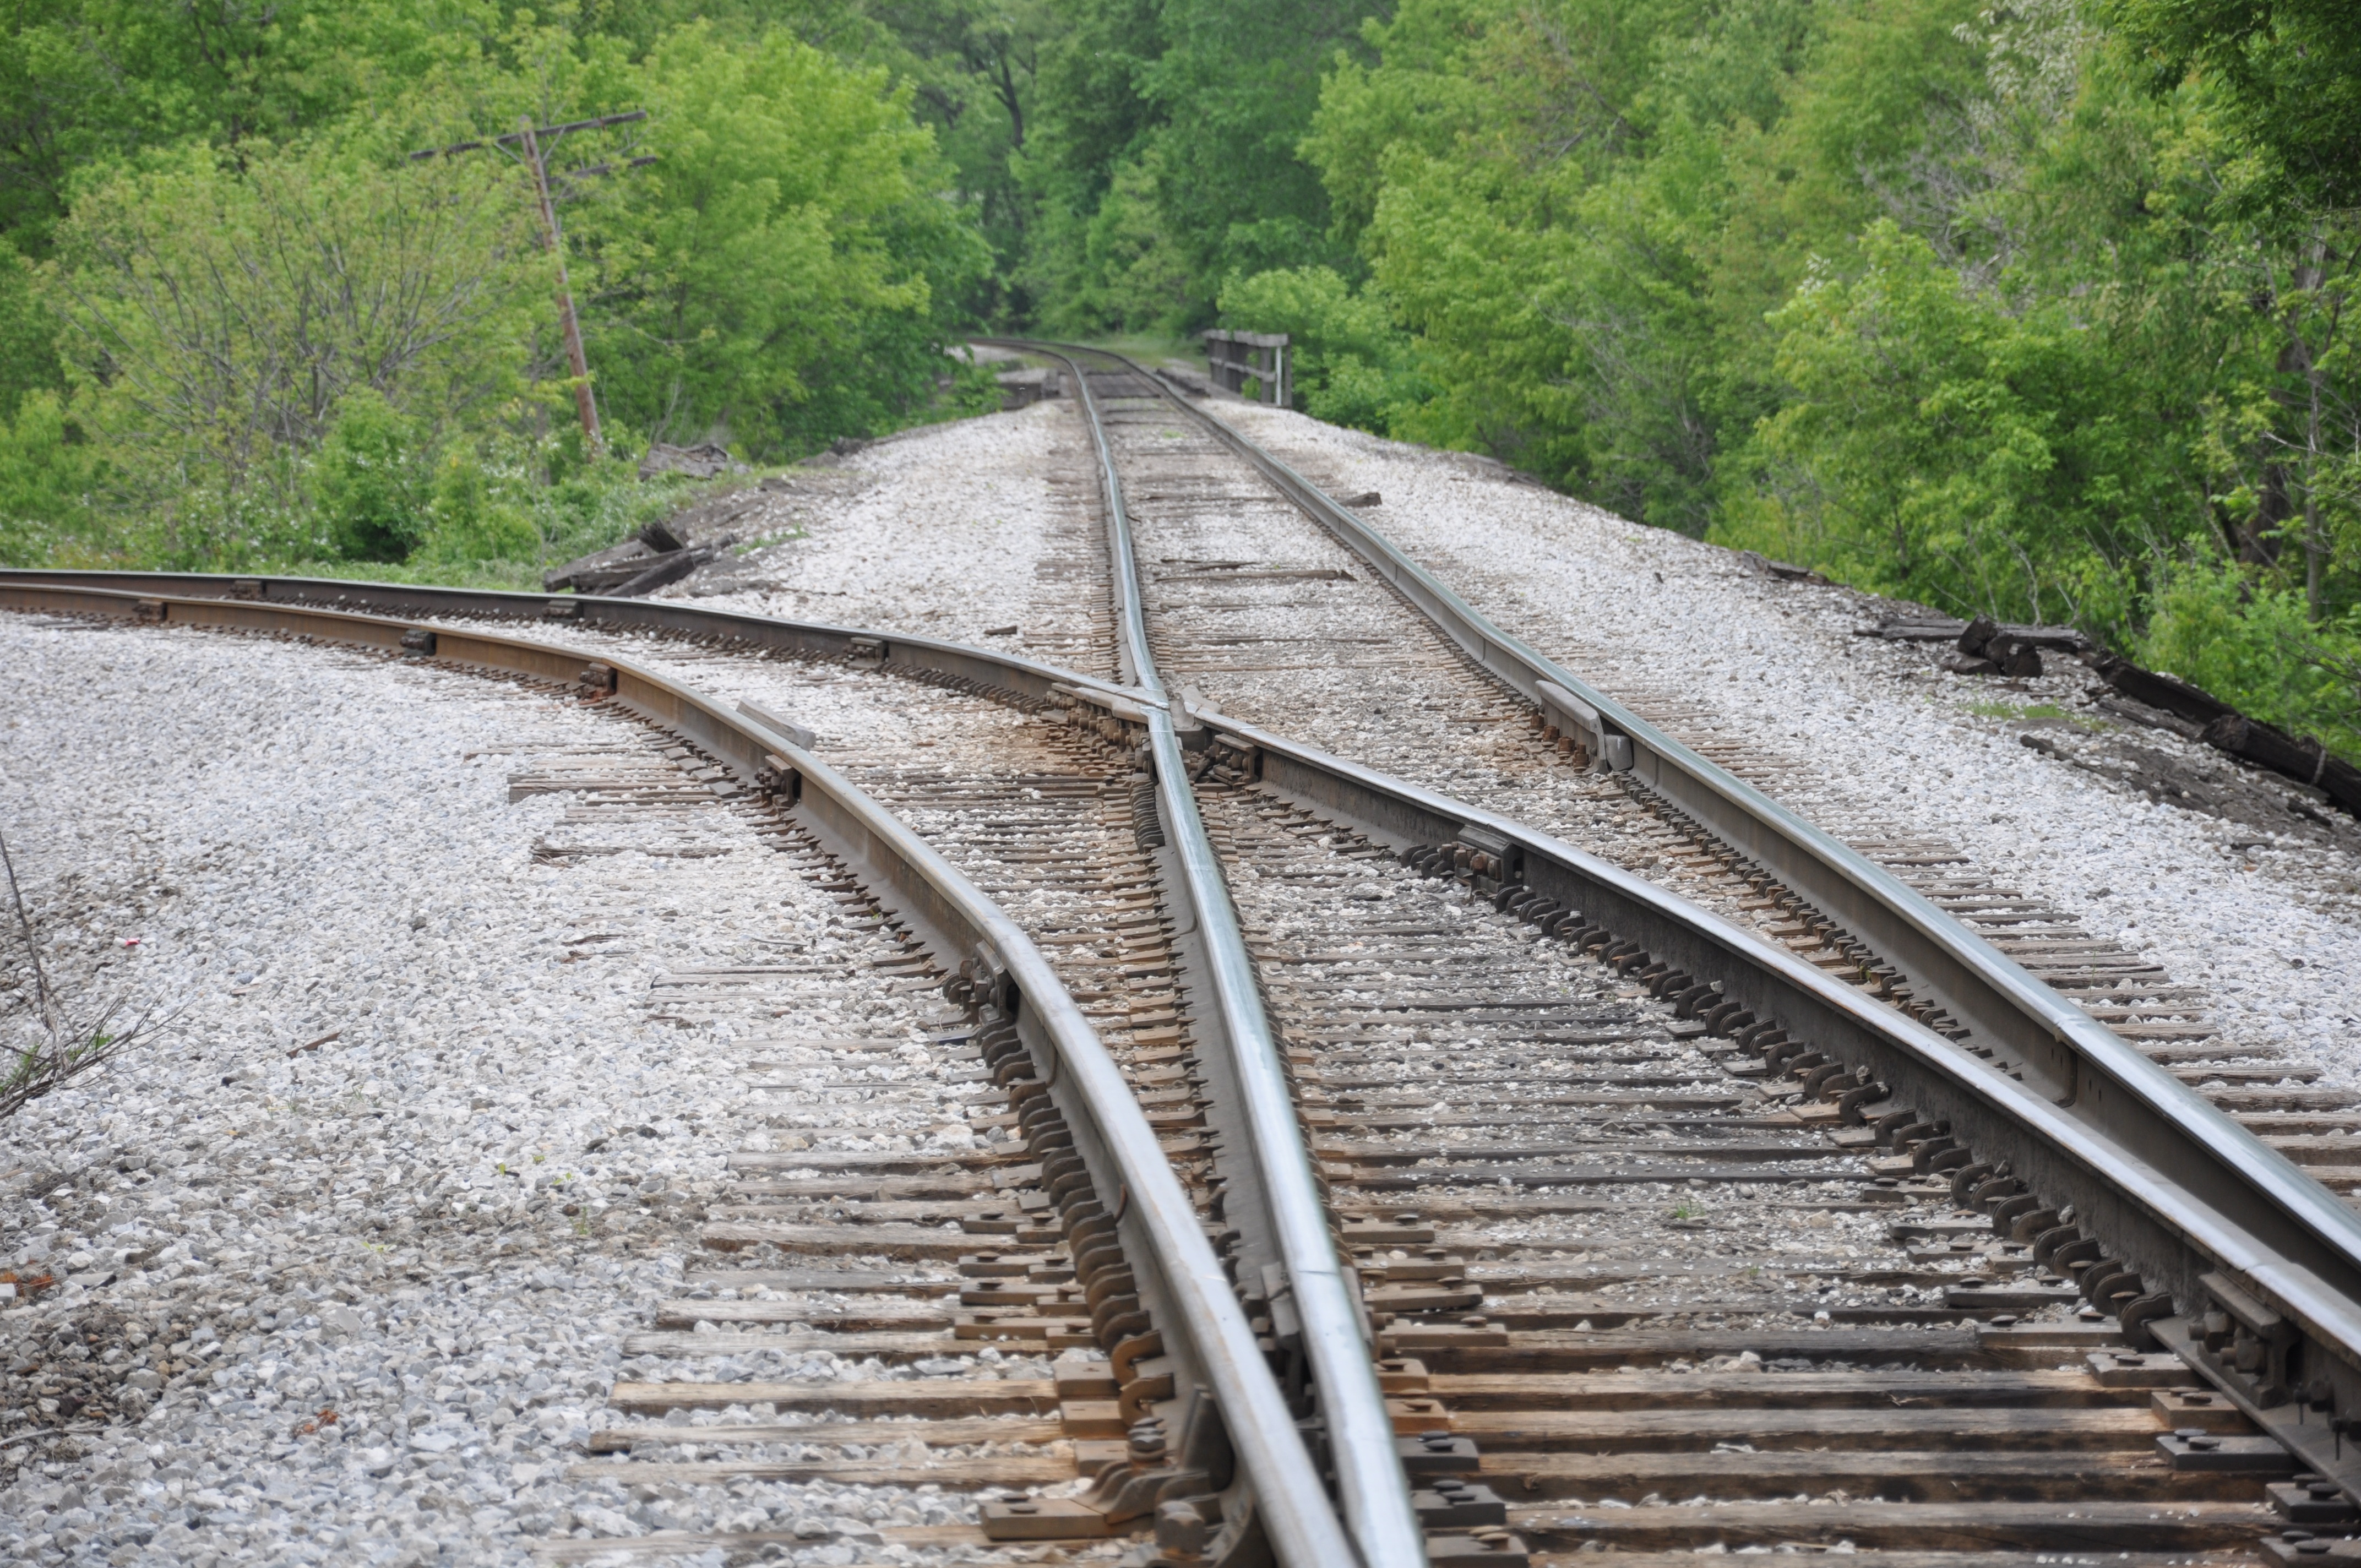
track, railway, railroad, rail, train, travel, transportation, transport, vehicle, lane, rail transport, railroad tracks, geological phenomenon, nonbuilding structure